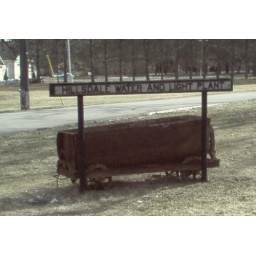
old coal car they found while working around the water plant.